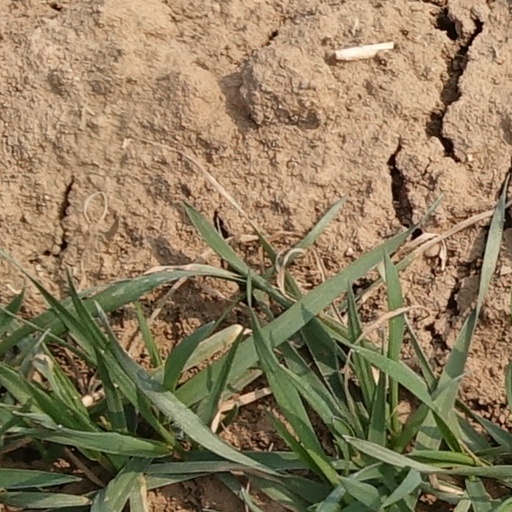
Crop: wheat